Frank A. Golder

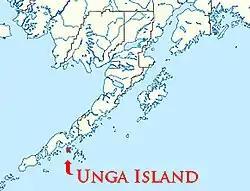
Golder spent two years teaching school on remote Unga Island, largest of Alaska's Shumagin Islands.

Golder was born August 11, 1877, near Odessa, Ukraine, then part of the Russian Empire. His family, who were ethnic Jews, emigrated to the United States during Golder's early boyhood years, probably in the immediate aftermath of the Odessa Pogrom of 1881. Golder was not a native speaker of either Russian or Ukrainian but is believed to have rather first spoken Yiddish before he learned English in America as a youth.